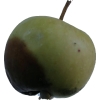
Label: Apple 12